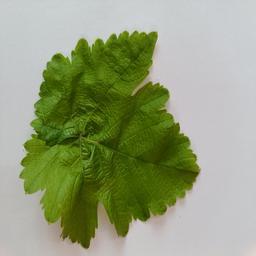
Label: Healthy Leaves